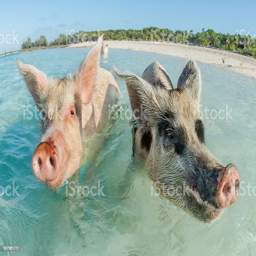
pigs swimming in the country royalty - free